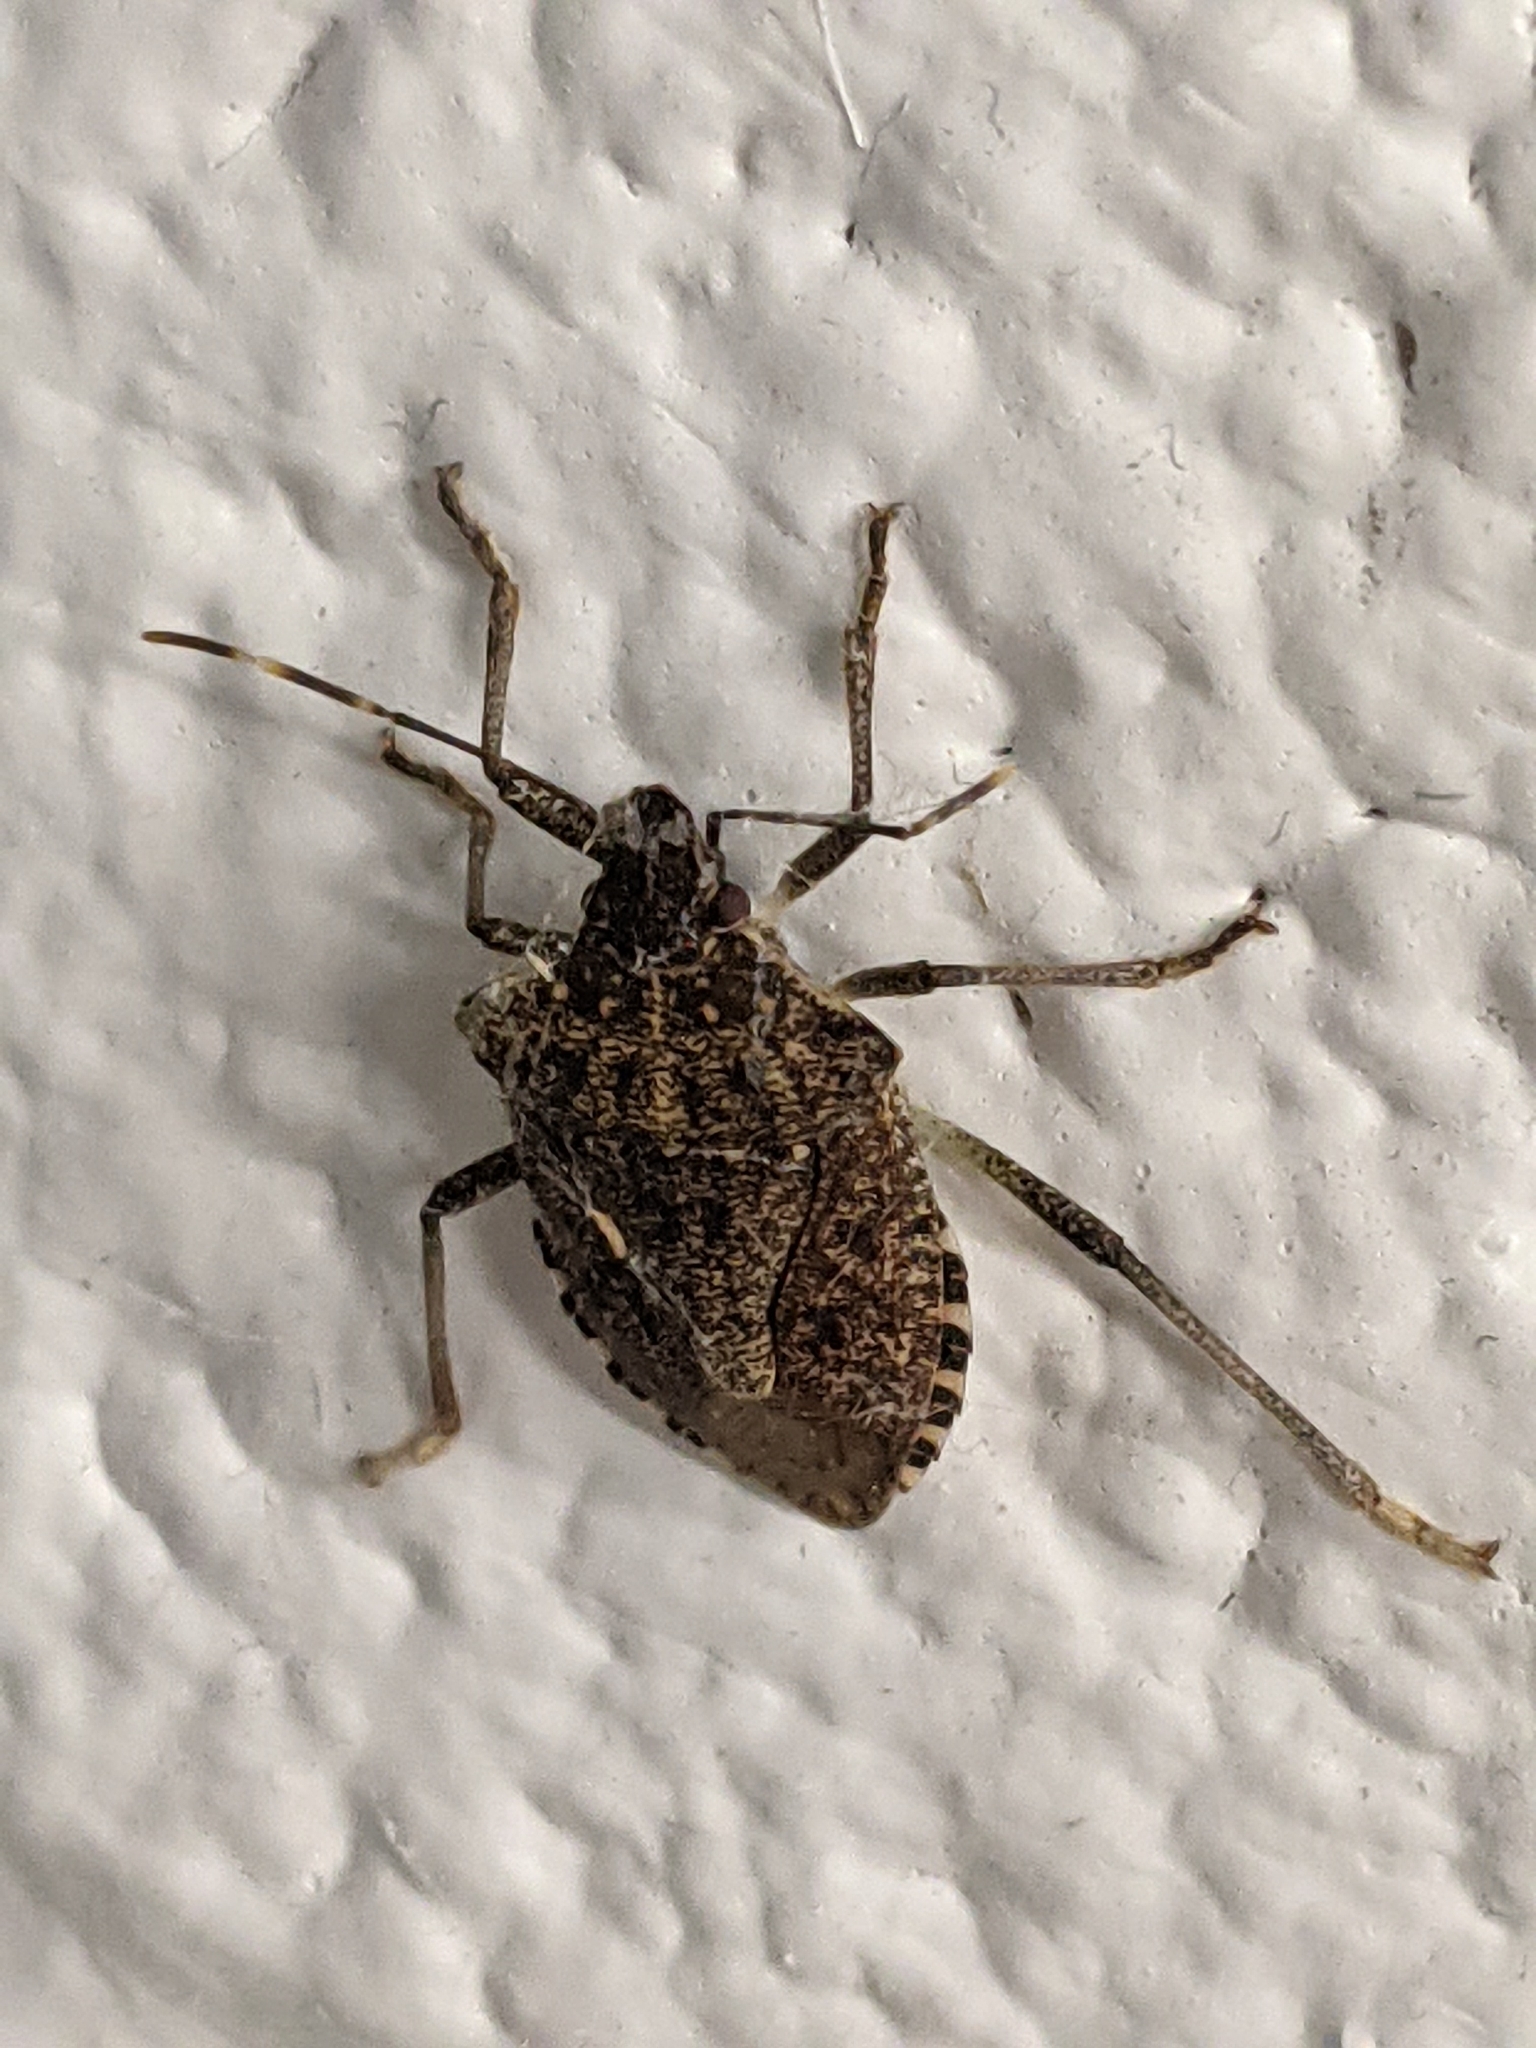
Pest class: stink_bug